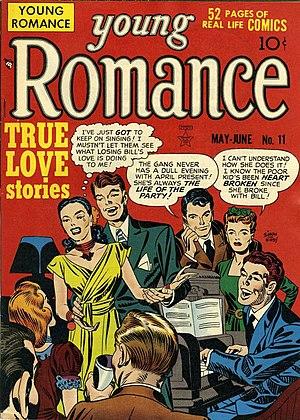
Jack Kirby, né Jacob Kurtzberg le 28 août 1917 dans le Lower East Side à New York et mort le 6 février 1994 à Thousand Oaks en Californie, est un dessinateur de bande dessinée et l'un des artistes les plus influents, célèbres et prolifiques de la bande dessinée américaine. Surnommé « the King of Comics », il est à l'origine de nombreuses séries qui marquent l'histoire des comics américains.
Joe Simon, né le 11 octobre 1913 et mort le 14 décembre 2011 à l'âge de 98 ans, est un dessinateur, éditeur et auteur de comics américain.
Young Romance est un romance comics américain créé par Jack Kirby et Joe Simon et publié d'abord par Prize Publications puis par DC Comics.